World altitude record (mountaineering)

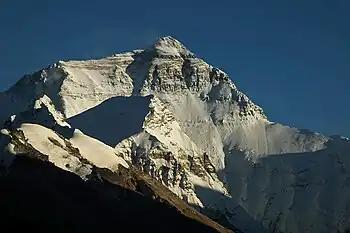
The North Face of Mount Everest, scene of the British expeditions of the 1920s and 30s

In 1924 the British made another attempt on Everest, and the world altitude record was again broken. On 4 June, Edward Norton, without supplemental oxygen, reached a point on the mountain's Great Couloir high, his companion Howard Somervell having turned around a short distance before. This was an altitude record which would not be broken, with certainty, until the 1950s, or without supplemental oxygen until 1978. Three days later George Mallory and Andrew Irvine disappeared while making their own attempt on the summit. There has been much debate over whether they reached a greater height than Norton, or even the summit; professional climbers such as Conrad Anker believe Mallory and Irvine traversed "from the First Step to the Second” step, placing them 100 ft higher at 28,226 ft than Edward Norton's climb, but as there is no direct proof they are not generally credited with a record.